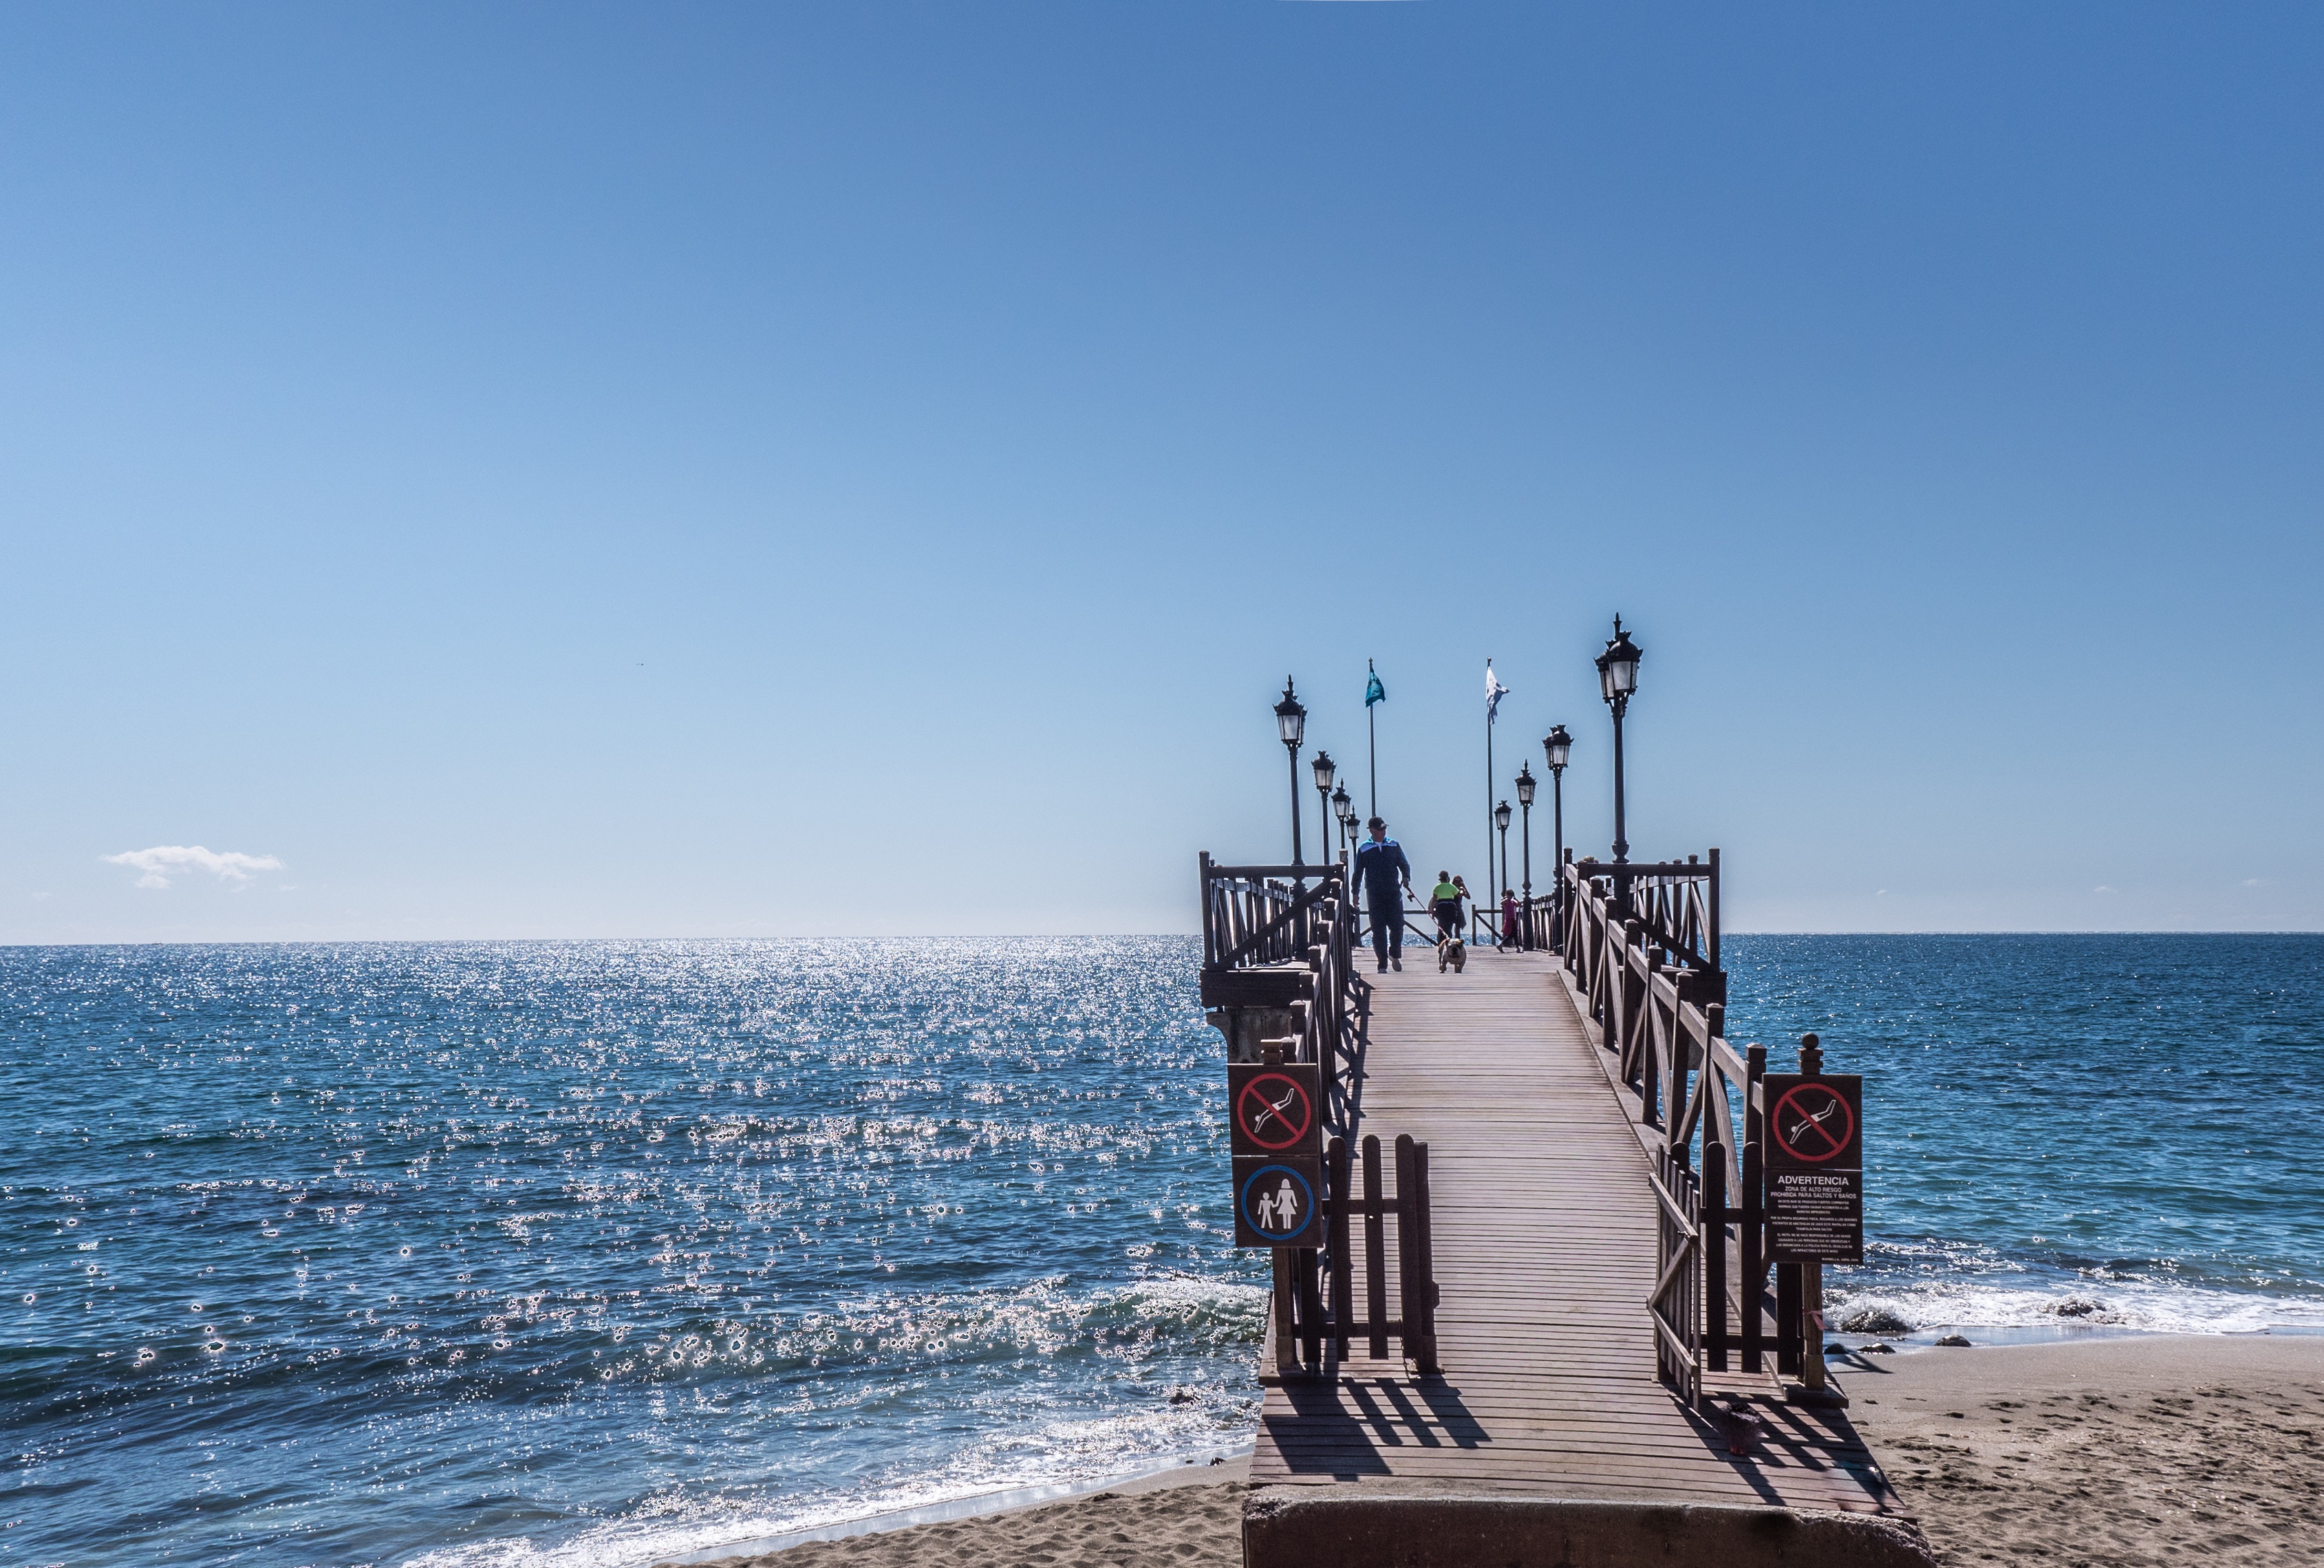
beach, sea, coast, sand, ocean, horizon, shore, pier, vacation, vehicle, bay, blue, jetty, body of water, spain, andalusia, costa, breakwater, cape, malaga, marbella, costa del sol, marbella club